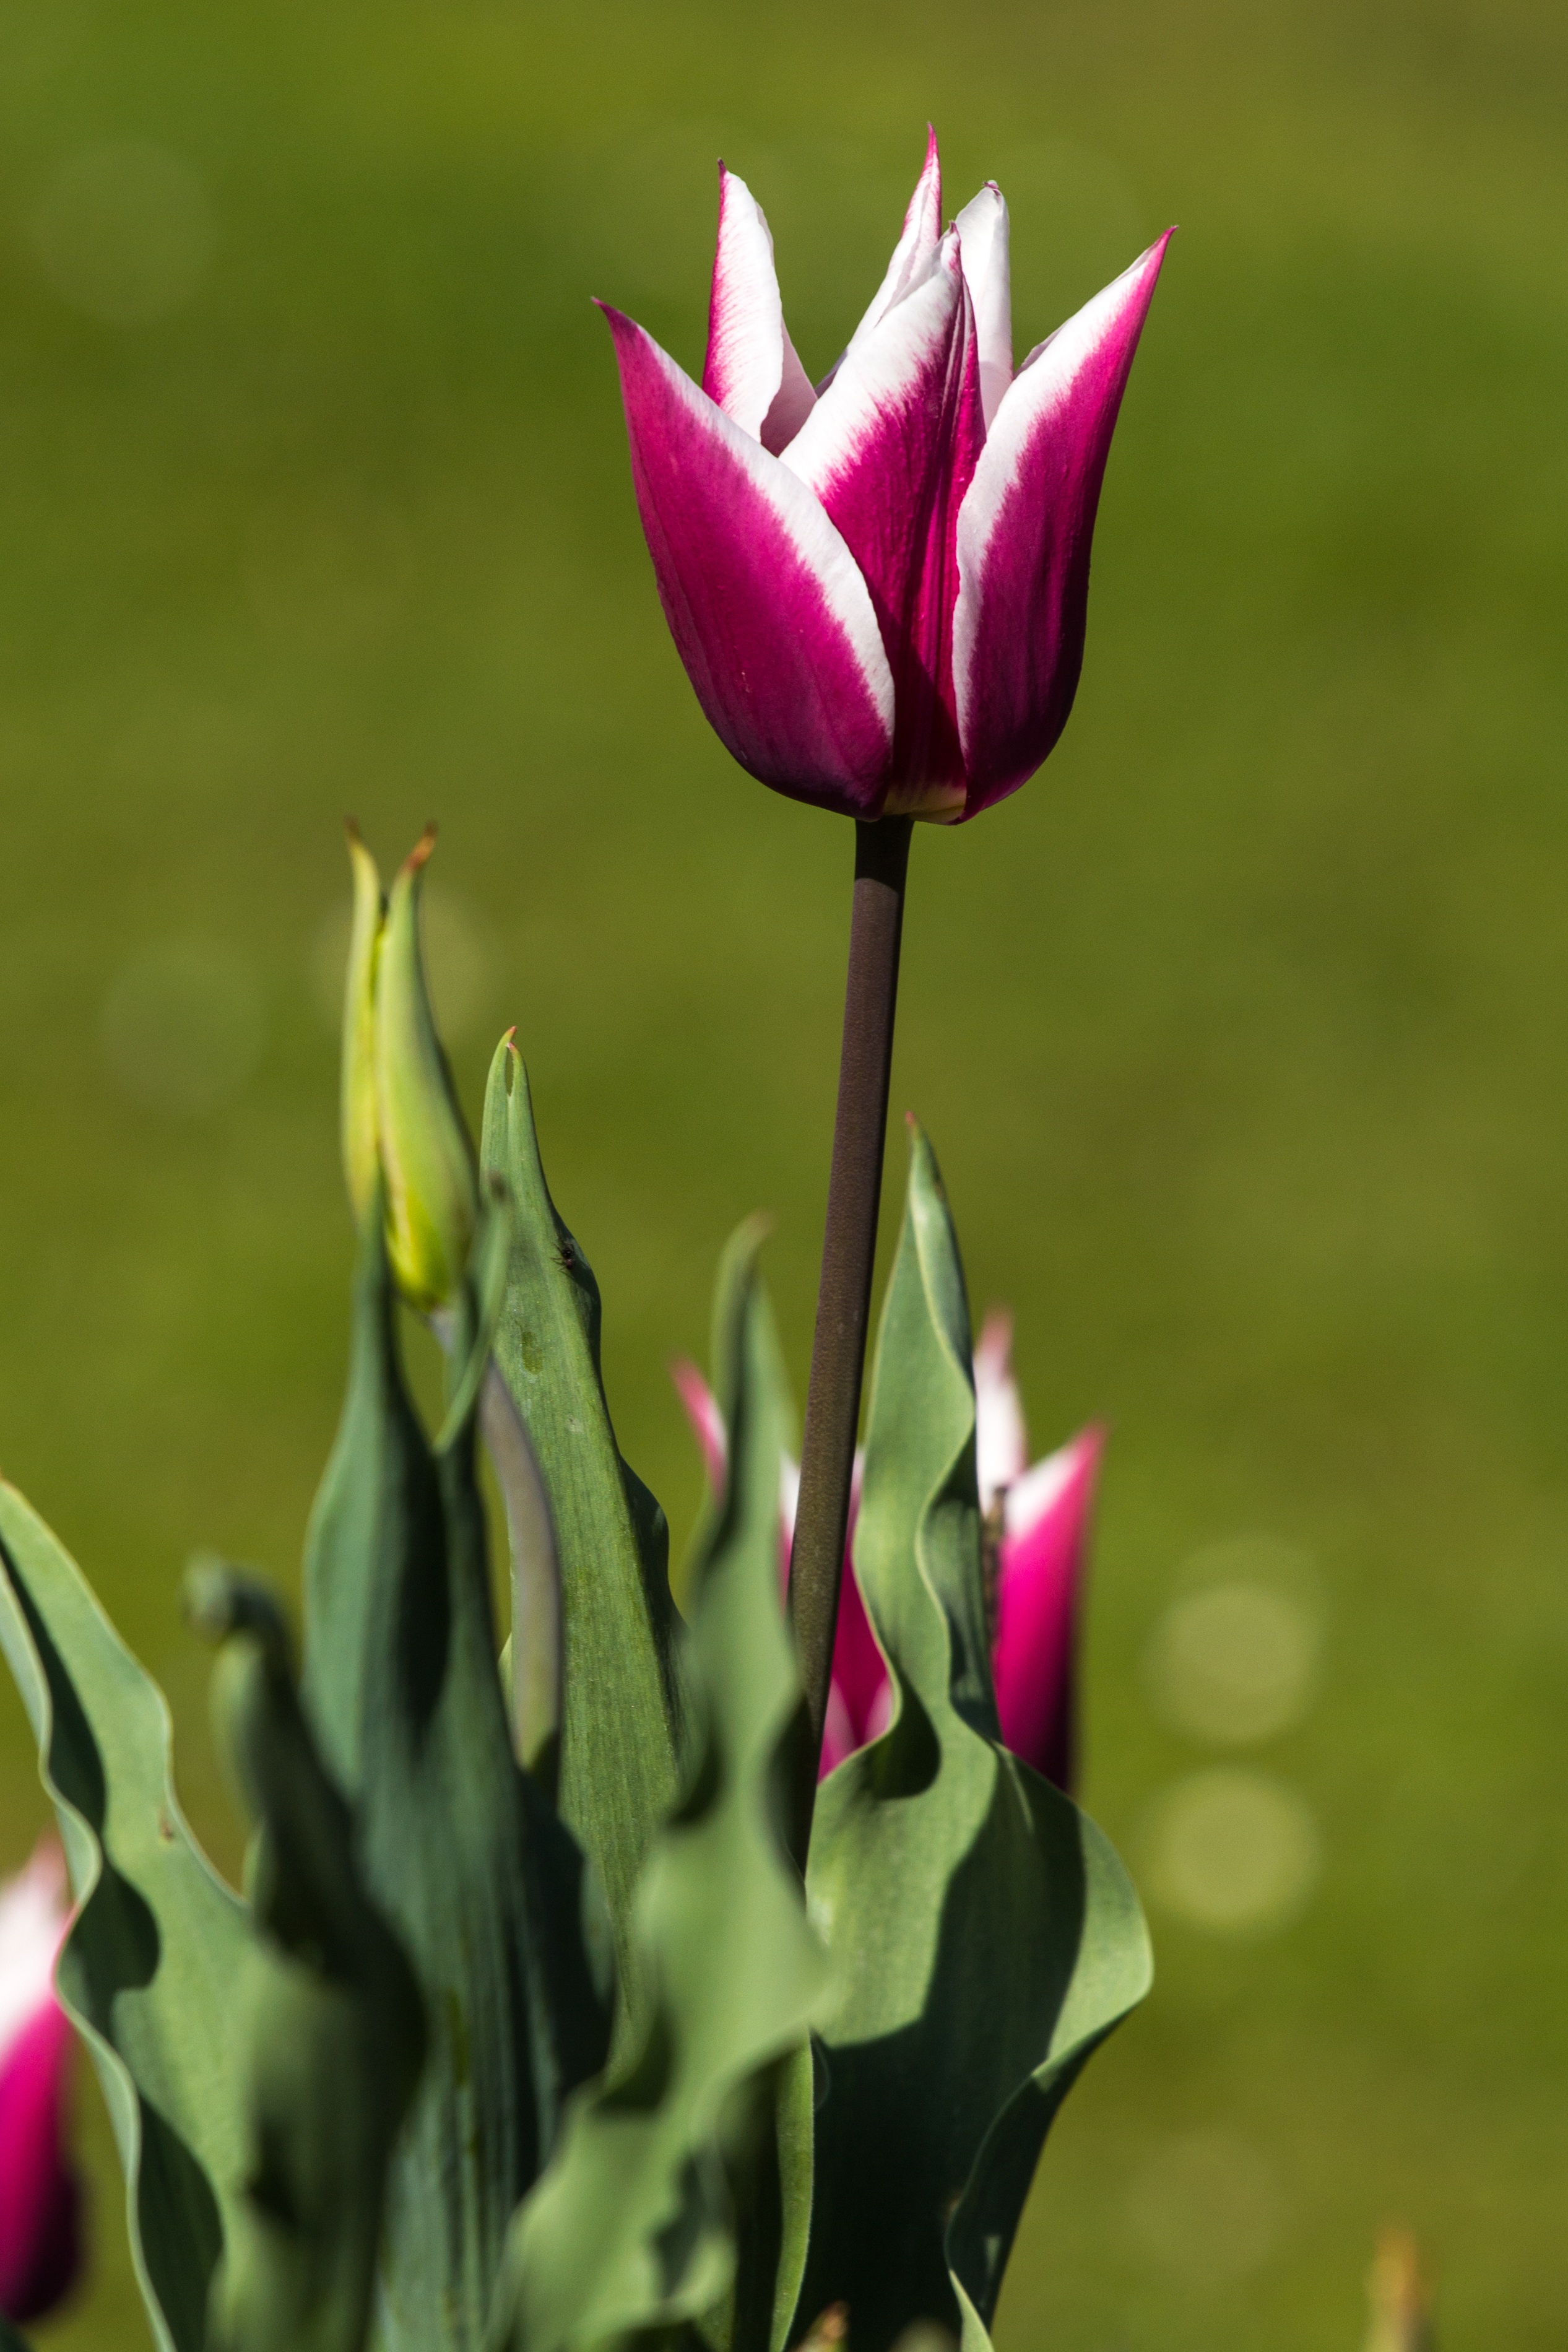
light, plant, flower, petal, tulip, spring, macro, botany, colorful, flora, tulips, bud, macro photography, flowering plant, plant stem, land plant